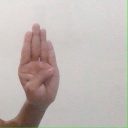
अक्षर: ब